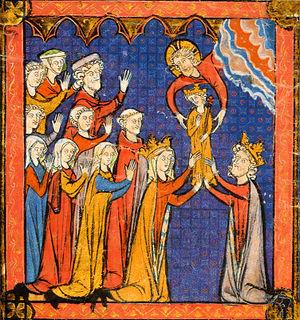
Philippe ""Dieudonné"" offert par le Ciel à ses parents.